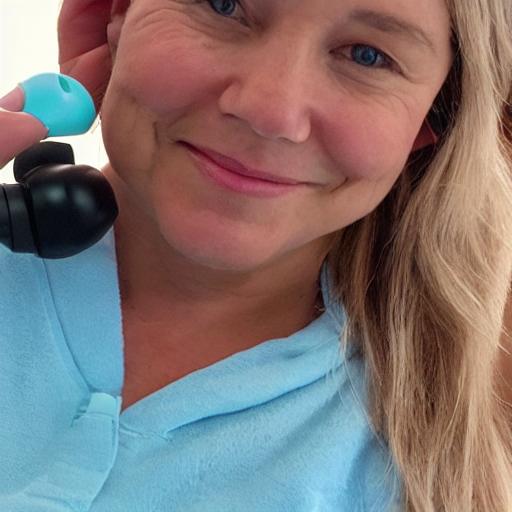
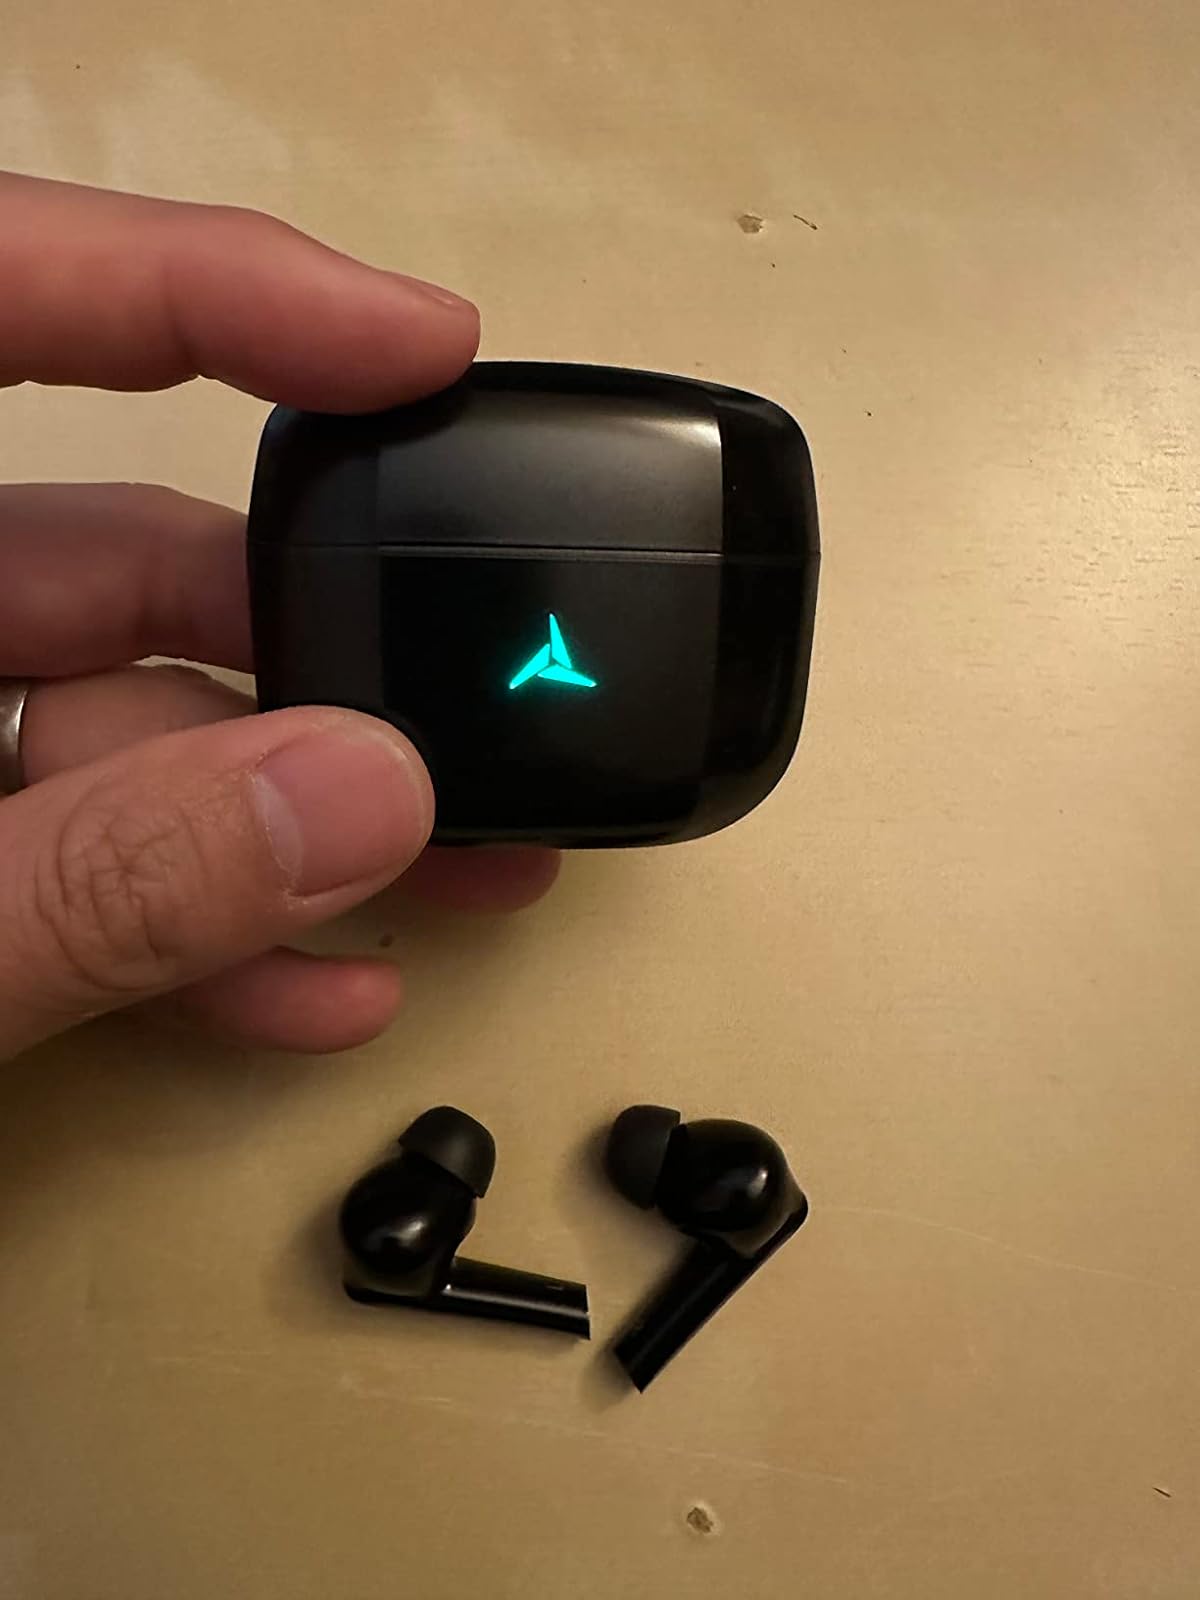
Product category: earbuds
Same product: no